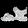
Label: Sandal